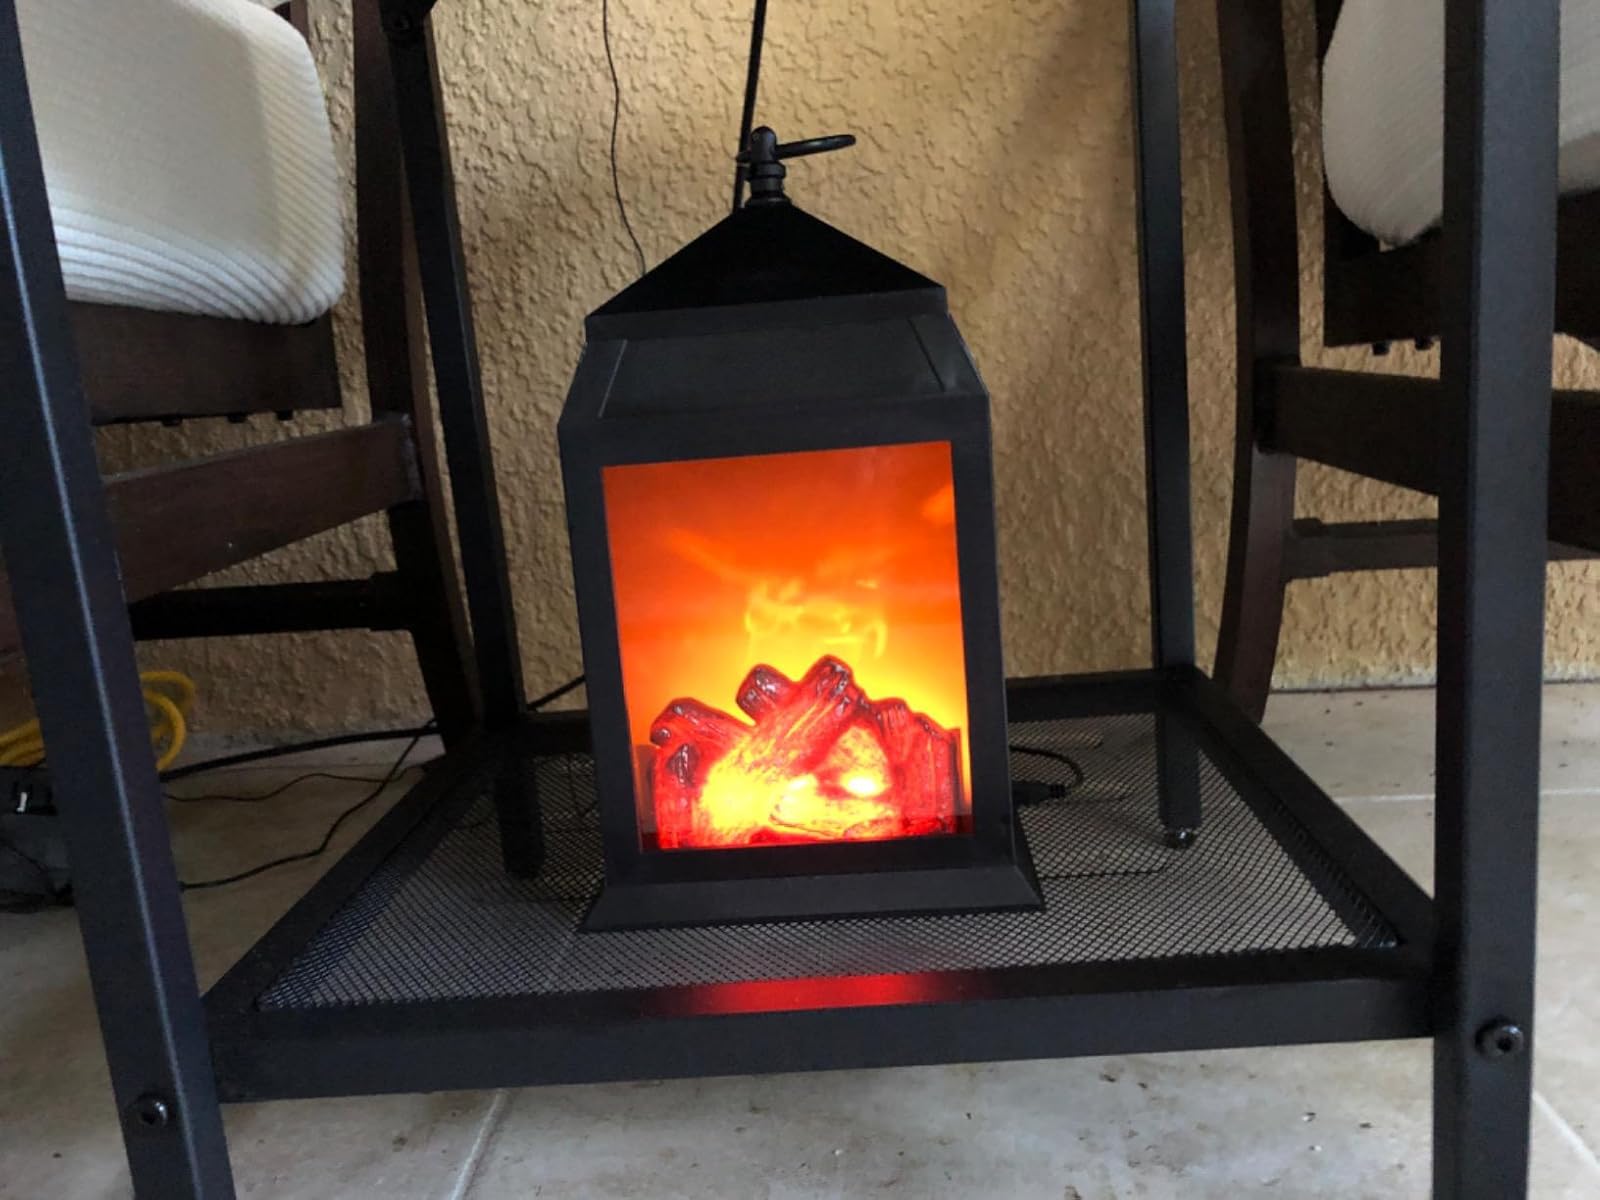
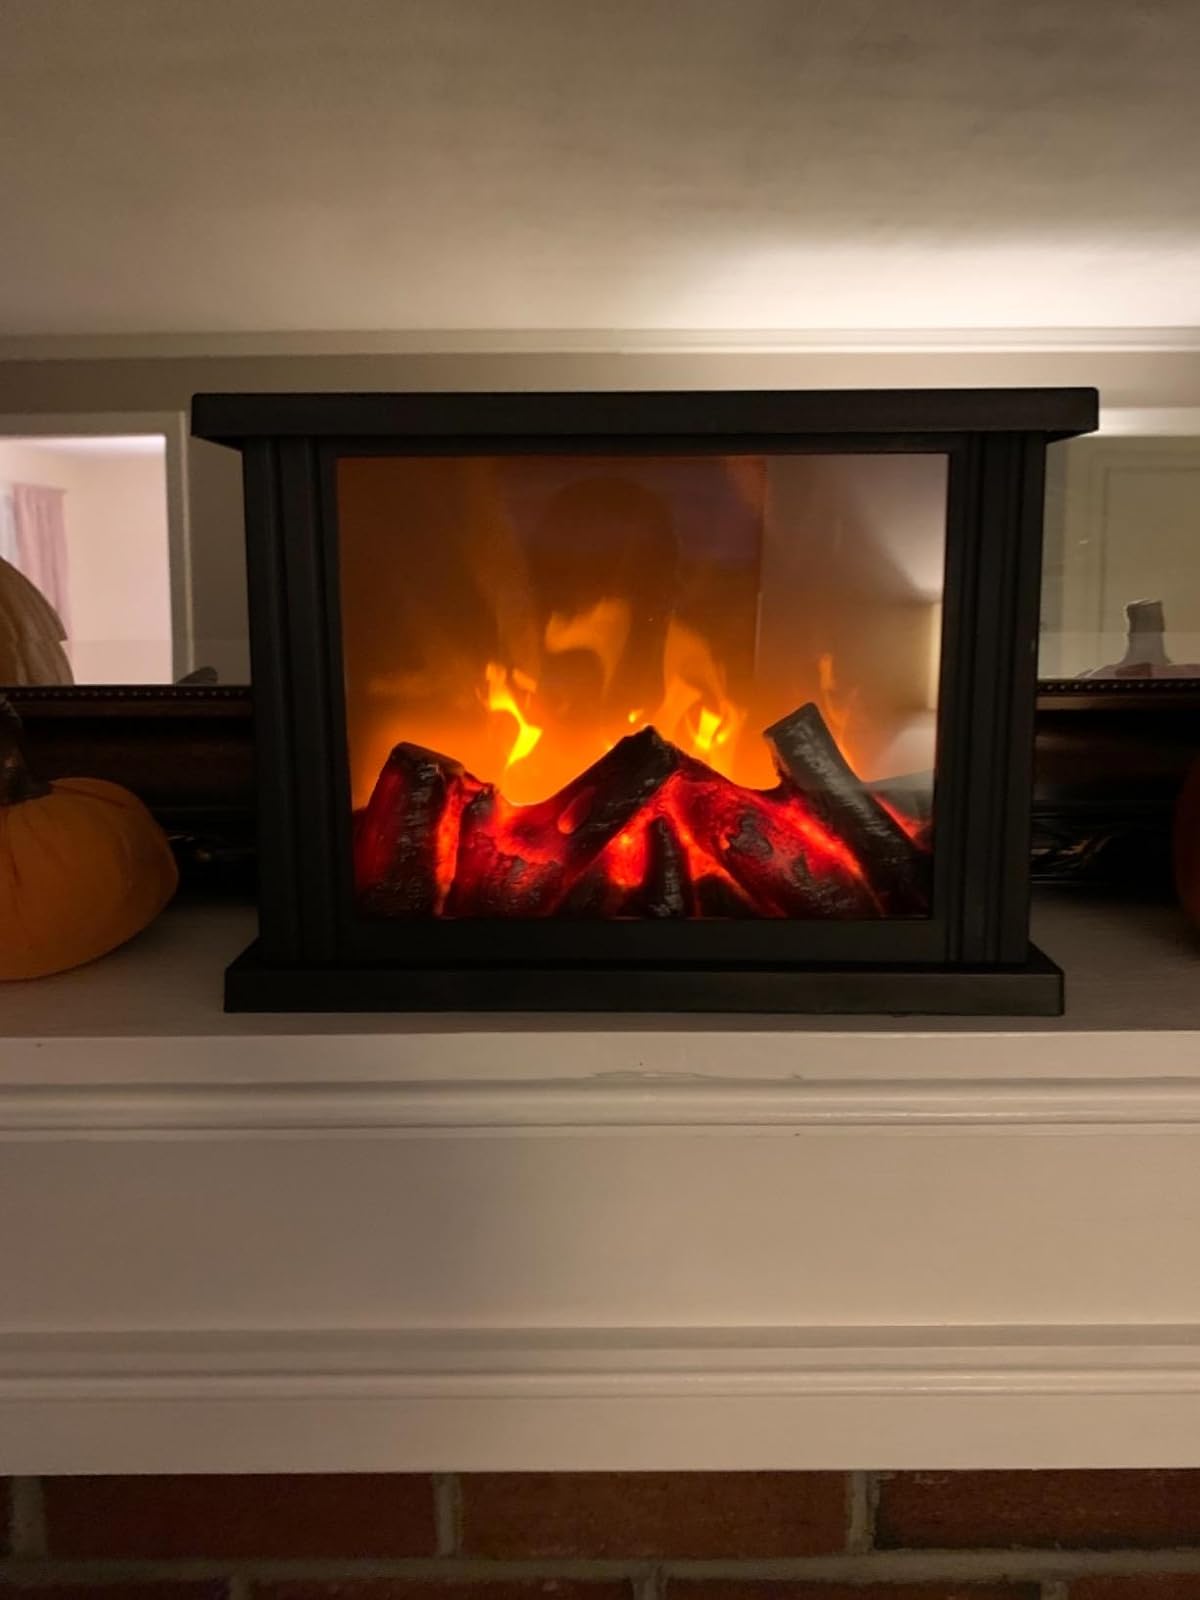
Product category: lantern
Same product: no